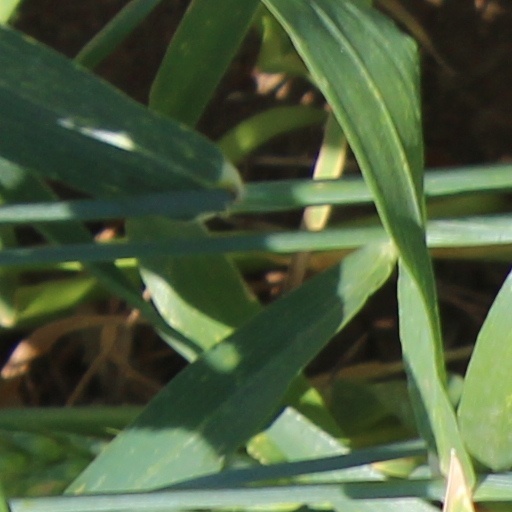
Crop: wheat